Spire Motorsports

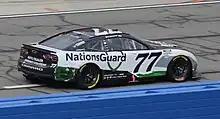
Ty Dillon driving the 77 at Auto Club Speedway in 2023

In January 2019, Quin Houff signed with Spire for a part-time schedule in the No. 77 in 2019 starting at Phoenix Raceway. Prior to Houff's debut, Garrett Smithley and Reed Sorenson drove the car at Atlanta Motor Speedway and Las Vegas Motor Speedway, respectively. Prior to the Atlanta race, car chief Shane Callis was ejected from the track after the No. 77 failed pre-qualifying inspection multiple times. D. J. Kennington joined the team for the Martinsville Speedway race. In April, NASCAR Xfinity Series regular Justin Haley made his Cup debut with the team at Talladega Superspeedway.